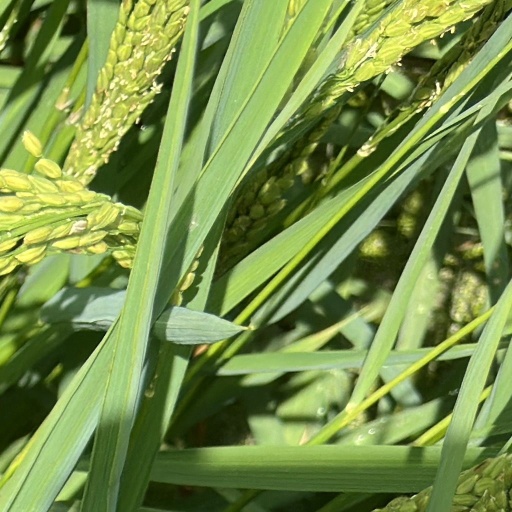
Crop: rice